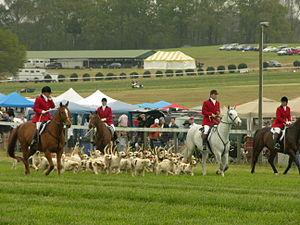
Le foxhound américain est une race de chien originaire des États-Unis. C'est un chien courant de grande taille, à poil court. Descendants de foxhounds anglais importés au XVIIᵉ siècle, il est par la suite croisé avec des chiens courants français.